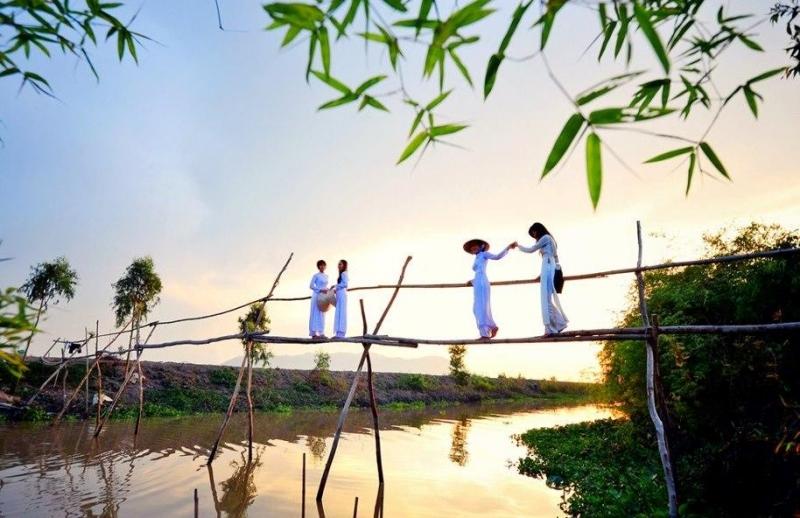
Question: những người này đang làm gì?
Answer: những người này đang đi cầu khỉ